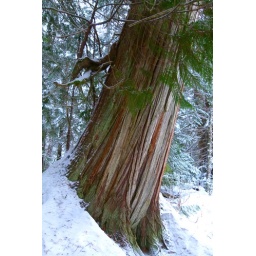
a tree grows in the forest